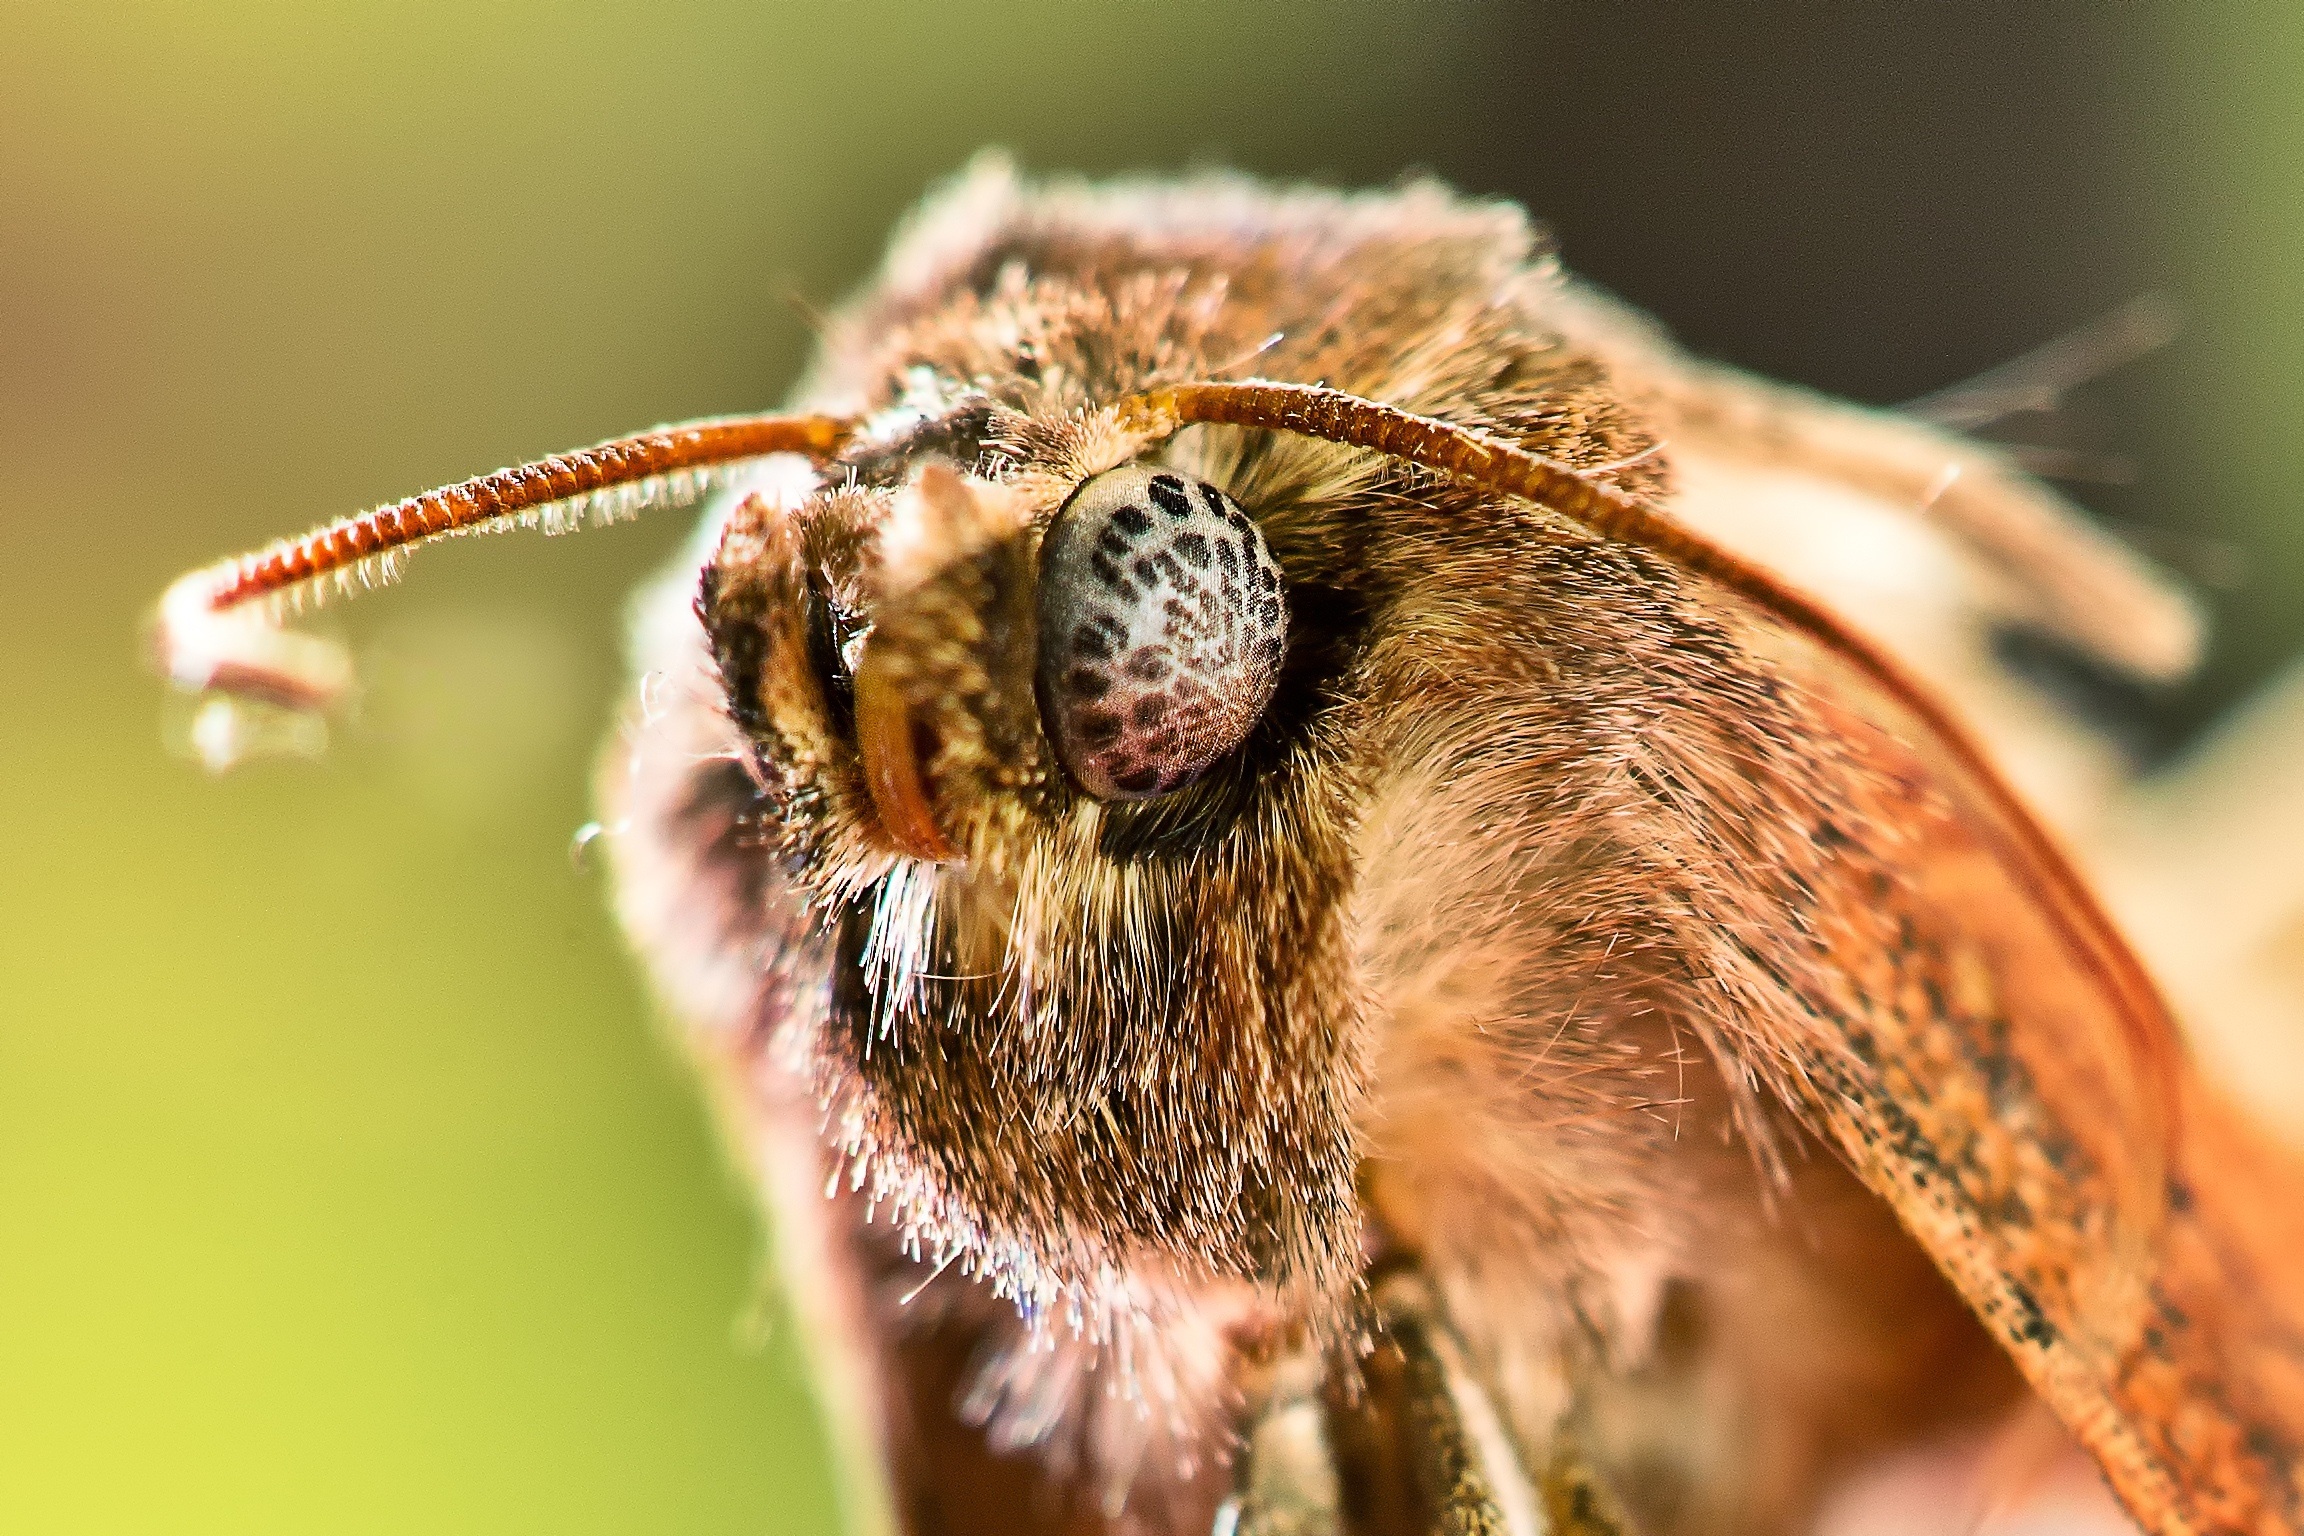
nature, photography, flower, wildlife, insect, macro, fauna, invertebrate, close up, eyes, nectar, macro photography, arthropod, probe, honey bee, motte